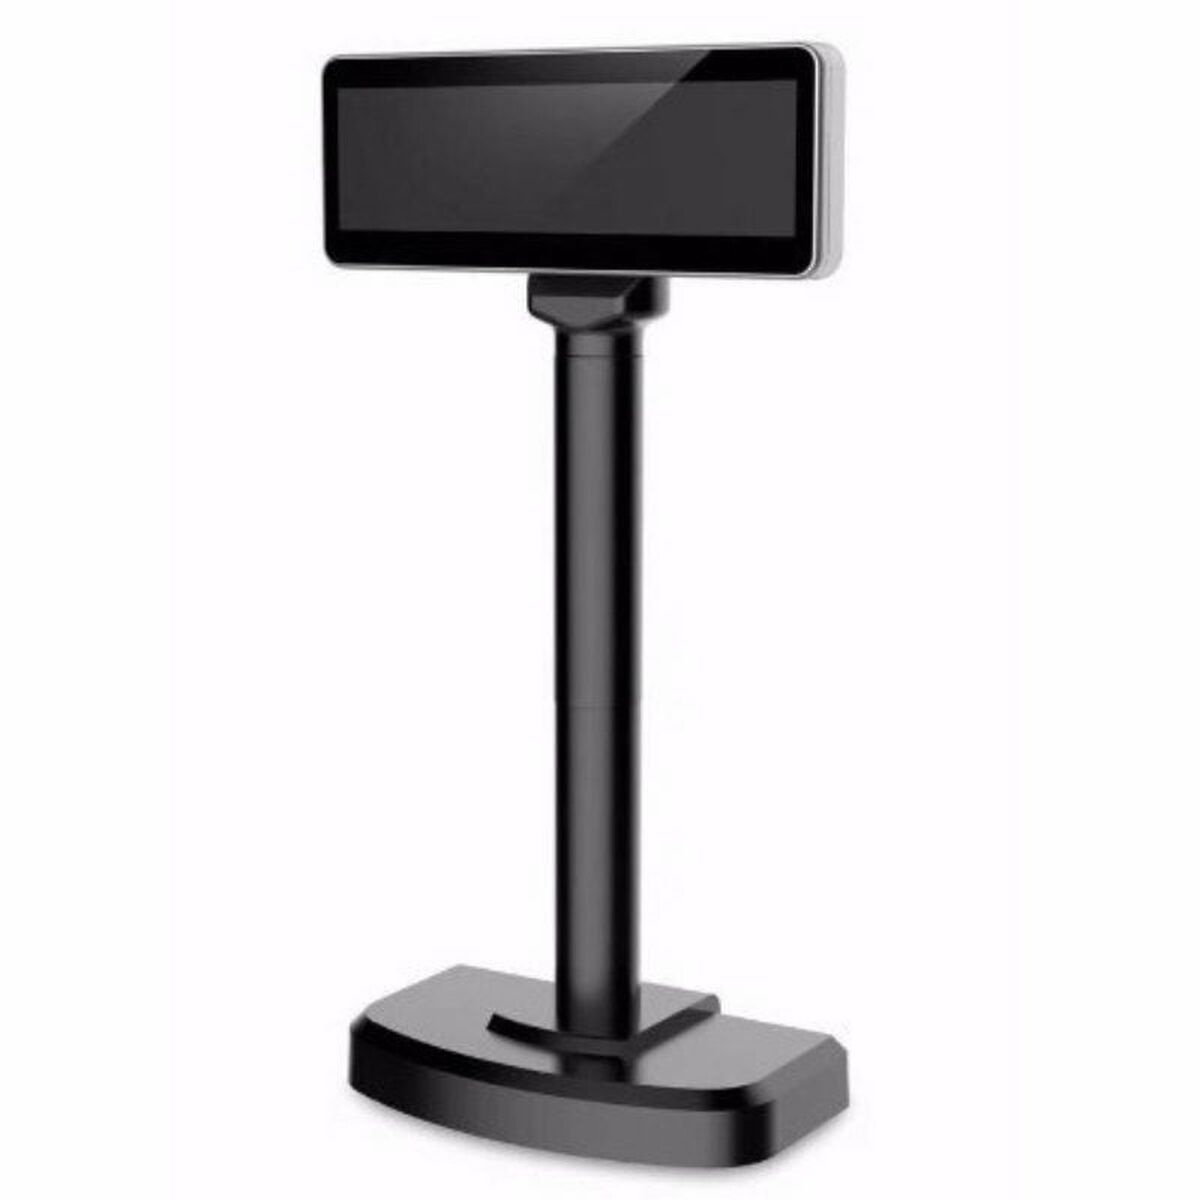
POS Viewer Premier CD-220 U
Return to the office without forgetting a single thing! Buy POS Viewer Premier CD-220 U and be the envy of your colleagues!
Brand: Premier
Category: Business & Industrial > Retail > Money Handling > Cash Registers & POS Terminals > POS Terminals